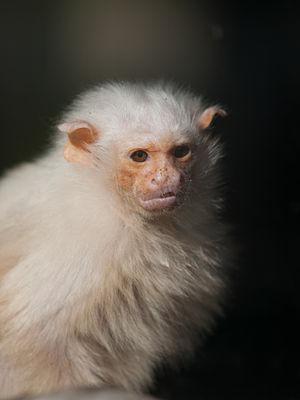
Les Ouistitis ou Callitriches sont un genre de singes du Nouveau Monde de la famille des Callitrichidae. Le long de la côte est du Brésil et au sud de l’Amazone, les ouistitis se sont diversifiés en une vingtaine d'espèces pesant entre 120 et 400 g et leur pelage peut être blanc, sombre ou bien encore agouti. Il est probable que d’autres espèces de ouistitis existent dans les régions mal connues qui s’étendent, d’ouest en est, du Rio Madeira au Rio Xingu.